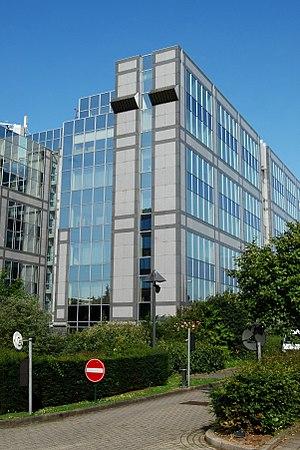
Belgique - Bruxelles - Boulevard de la Plaine 1 (architecture postmoderne - Bureau d'architecture Henri Montois - 1995) :ancien siège de Citibank en Belgique, puis siège de Beobank
Le bureau d'architecture Henri Montois est un bureau d'architectes fondé en 1980 par Henri Montois et qui figure au nombre des principaux protagonistes de l'architecture postmoderne en Belgique dans les années 1980, 1990 et 2000.